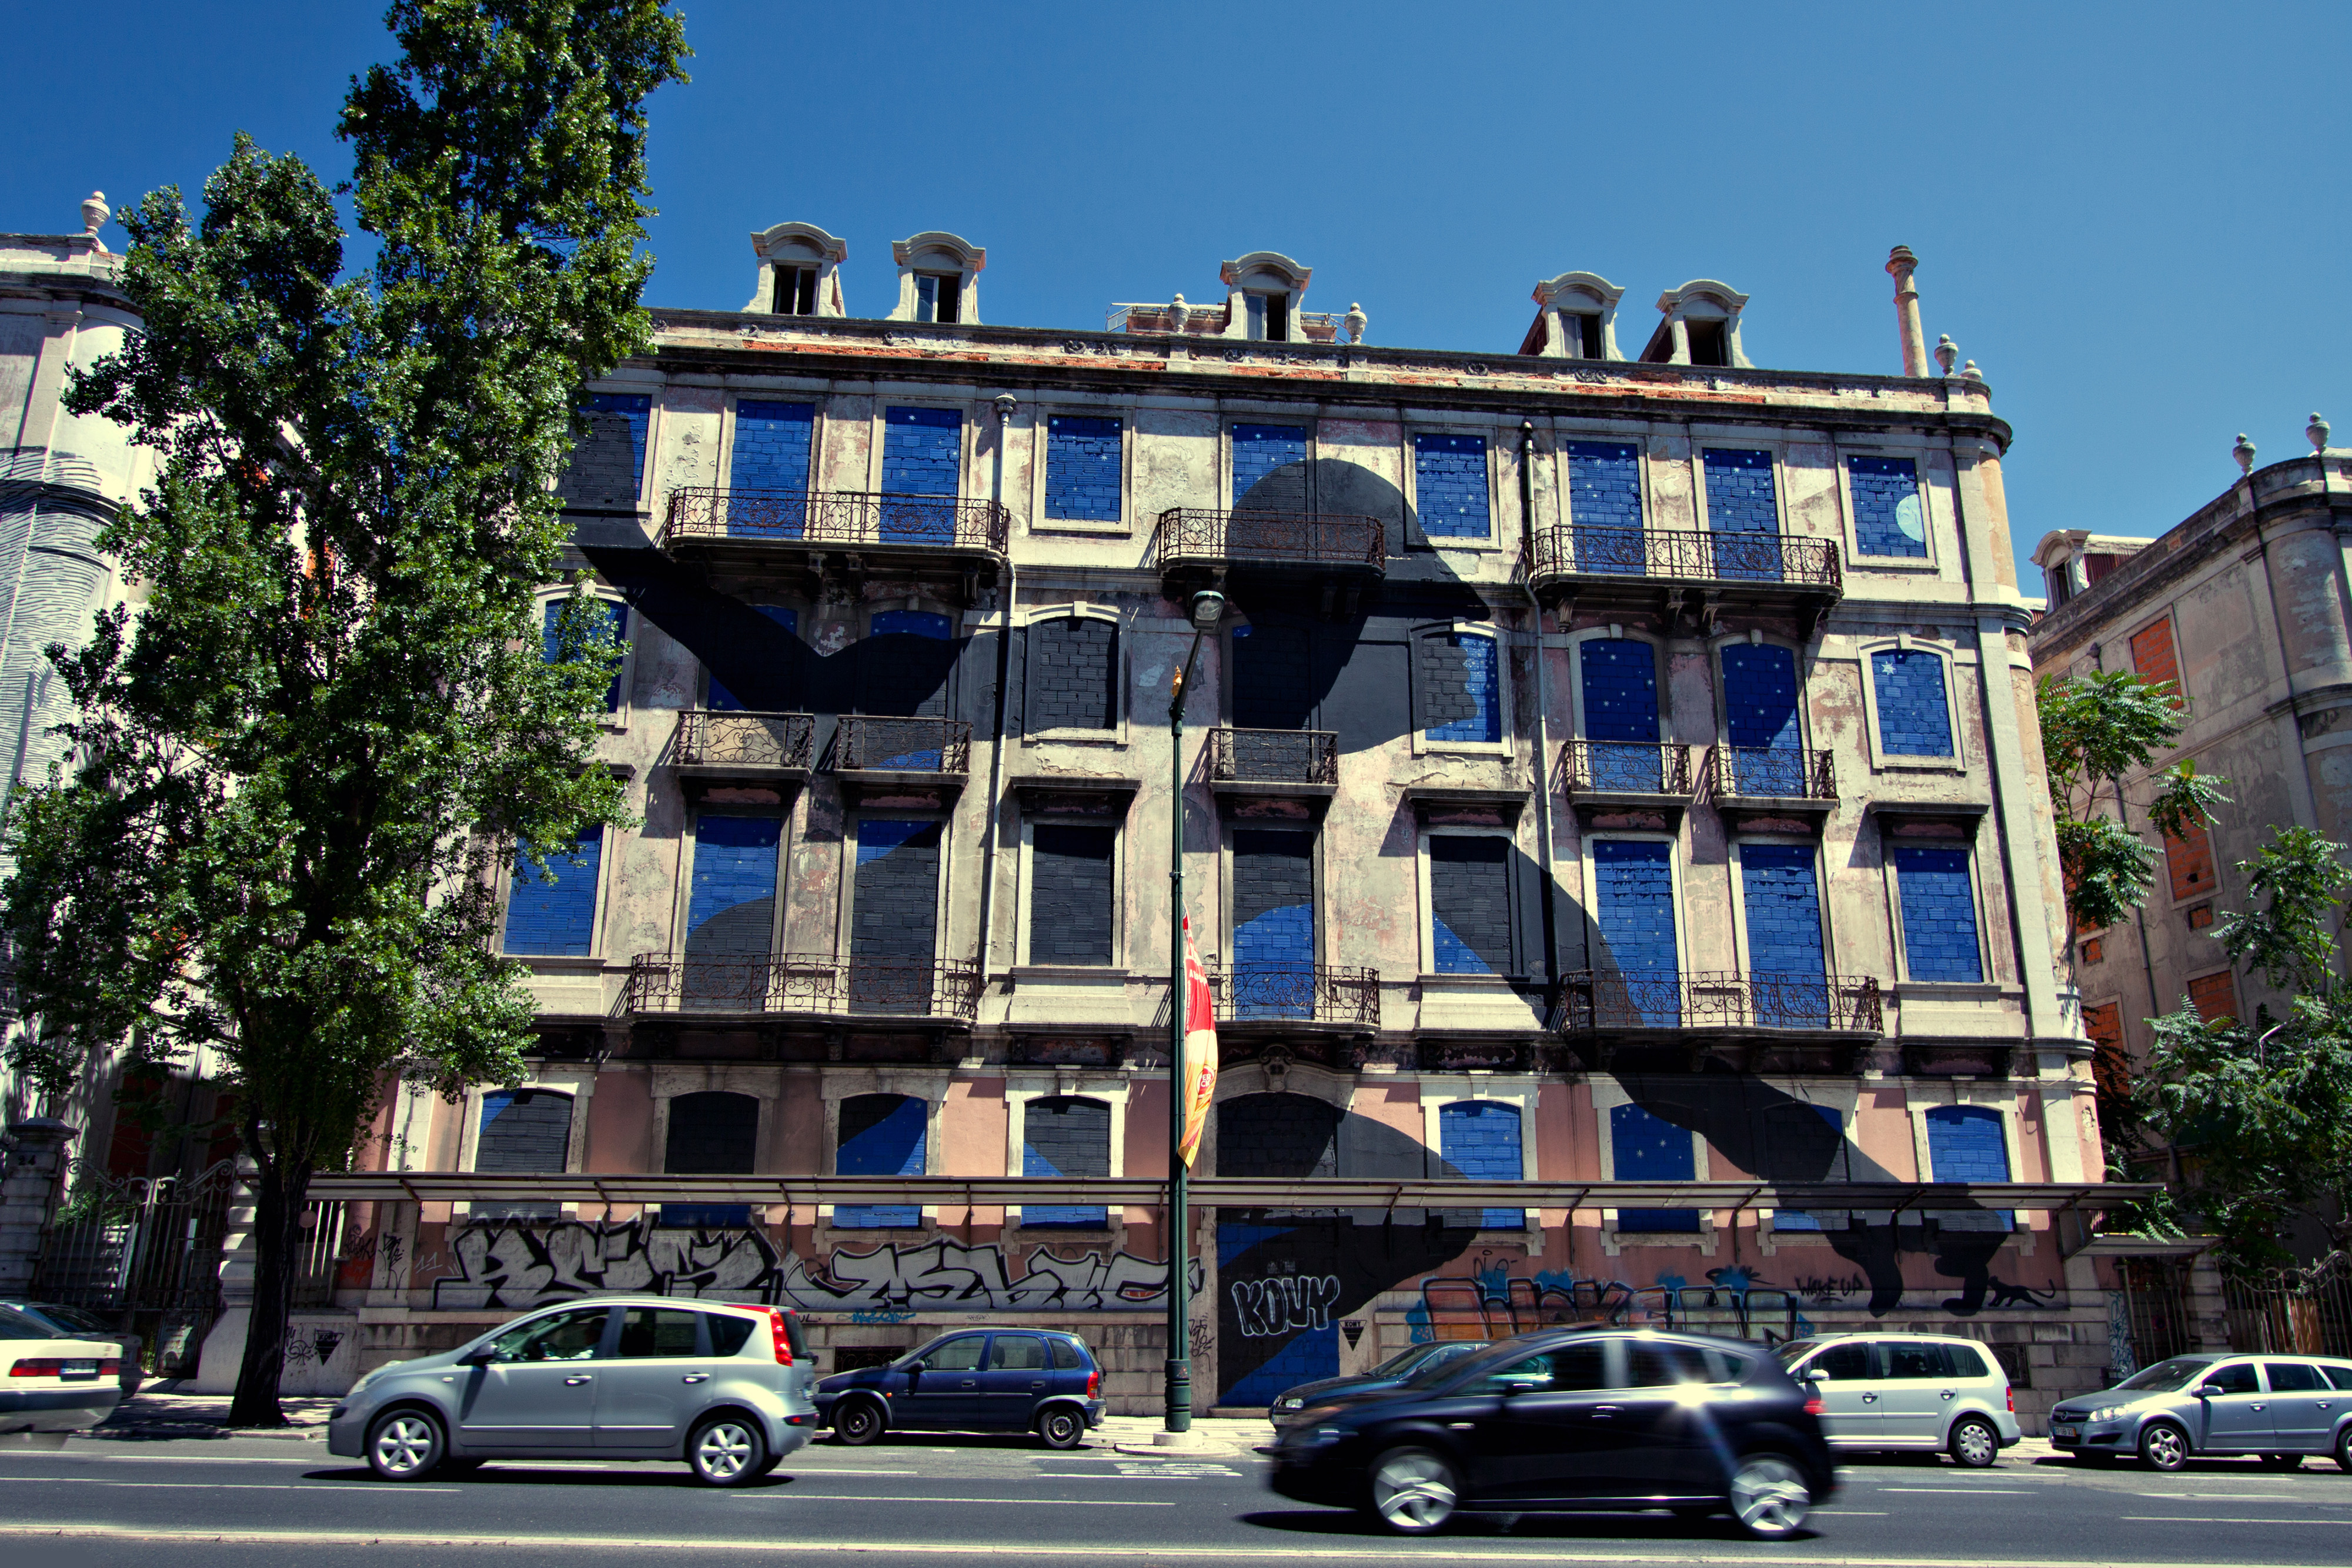
building, architecture, neighbourhood, residential area, mixed use, transport, town, apartment, facade, urban area, house, city, human settlement, mode of transport, tree, vehicle, commercial building, metropolitan area, real estate, car, condominium, street, metropolis, downtown, road, hotel, home, tourism, brutalist architecture, vacation, window, urban design, parking, balcony, traffic